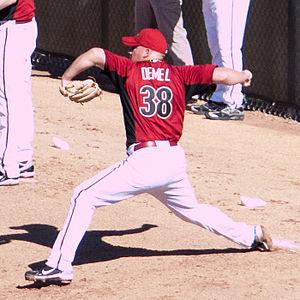
La Saison 2011 des Diamondbacks de l'Arizona est la 14ᵉ saison en Ligue majeure pour cette franchise.
Samuel Vincent Demel, né le 23 octobre 1985 à Channelview aux États-Unis est un joueur américain de baseball évoluant en Ligue majeure depuis la saison 2010. Ce lanceur de relève gaucher joue pour les Yankees de New York.